Züriputsch

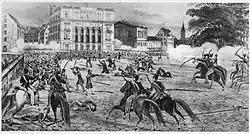
Fighting on the Paradeplatz (Lithography, Zentralbibliothek Zürich)

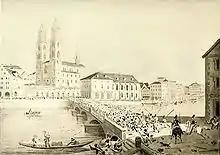
"Kolonne Ralin" retreating from Münsterhof square towards (as of today) Limmatquai, Grossmünster and Wasserkirche (to the right) in the background.

The Züriputsch of 6 September 1839 was a putsch of the rural conservative population against the liberal rule of the city of Zurich on the eve of the formation of the Swiss federal state. The reason for the putsch was the appointment of the controversial German theologian David Strauss to the theological faculty of the University of Zurich by the liberal government. The rural population saw the old religious order in danger.